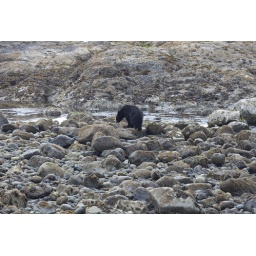
Wild black bear near Tofino